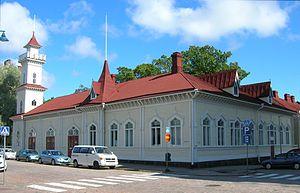
L'ancienne caserne des pompiers est un bâtiment du quartier de Kotkansaari à Kotka en Finlande.